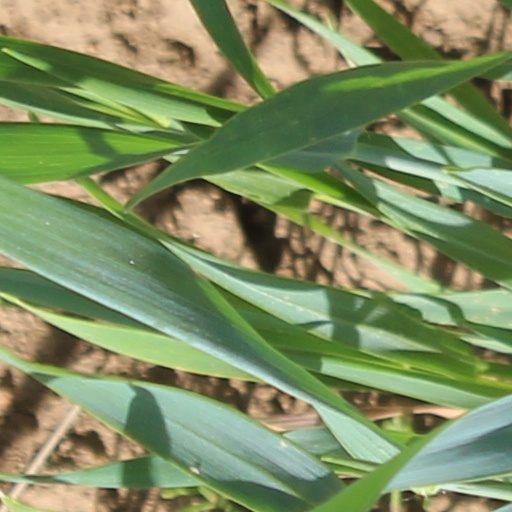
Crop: wheat